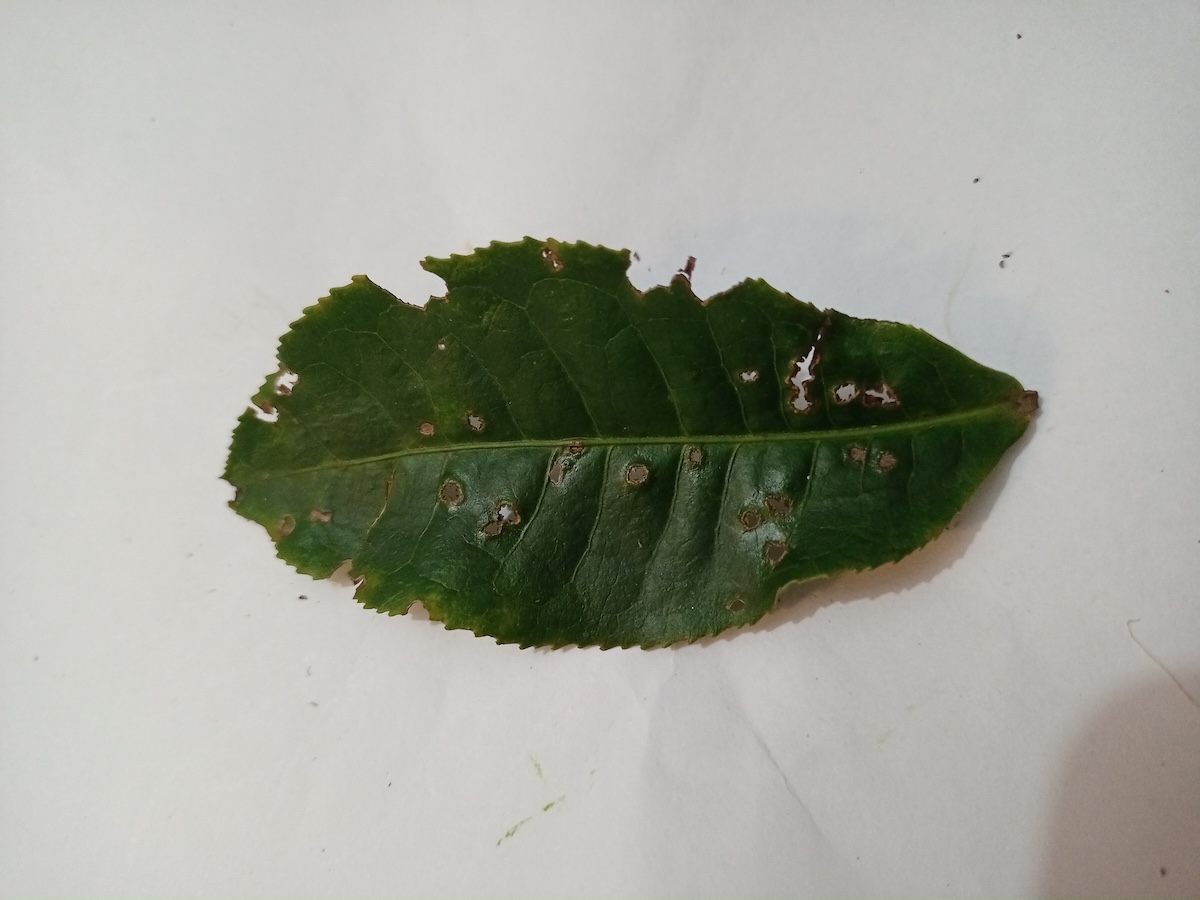
Label: Green mirid bug